Saintie

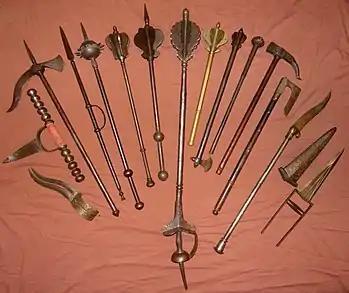
Various staff weapons invented by the Indo-Persian to equip foot soldiers. The fourth spear-like object with the loop handguard from the left is a saintie.

The saintie is an Indo-Persian parrying spear. It is a staff weapon that can be used both for offensive and defensive purposes. They have been produced since the 16th century and were used up to the 19th century. The use of saintie is extremely scarce today.